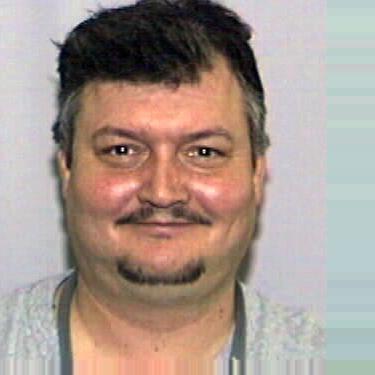
Age: 41